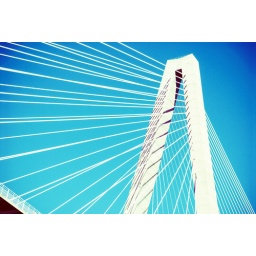
The hardest thing in life is to know which bridge to cross and which to burn.